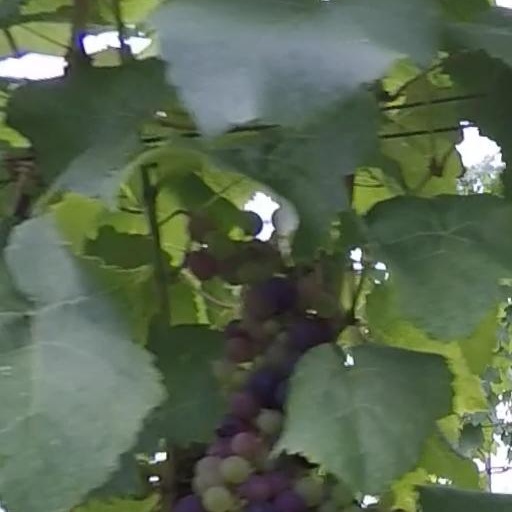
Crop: grape